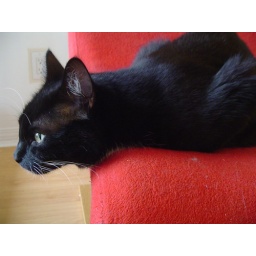
Simba in red chair